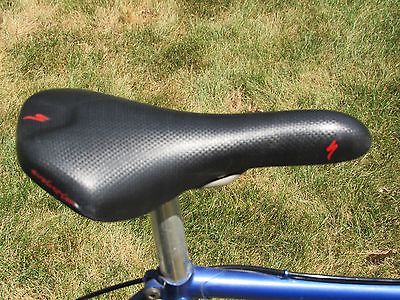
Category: bicycle